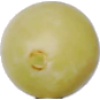
Label: Grape White 2